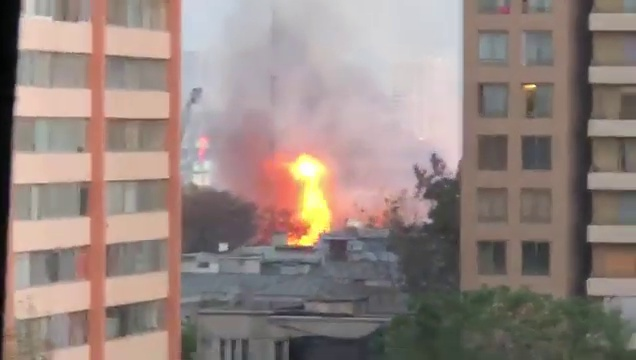
Fire: yes
Smoke: yes